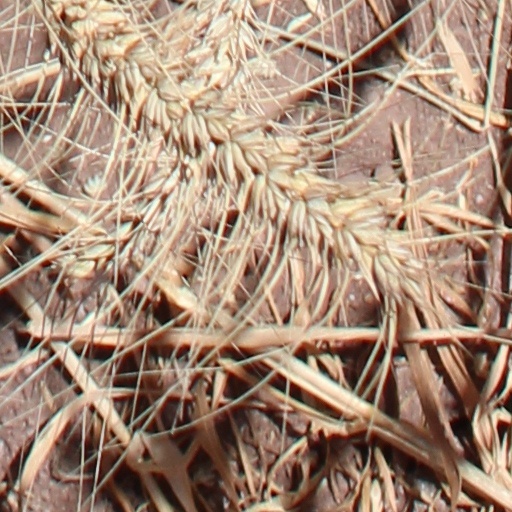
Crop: wheat